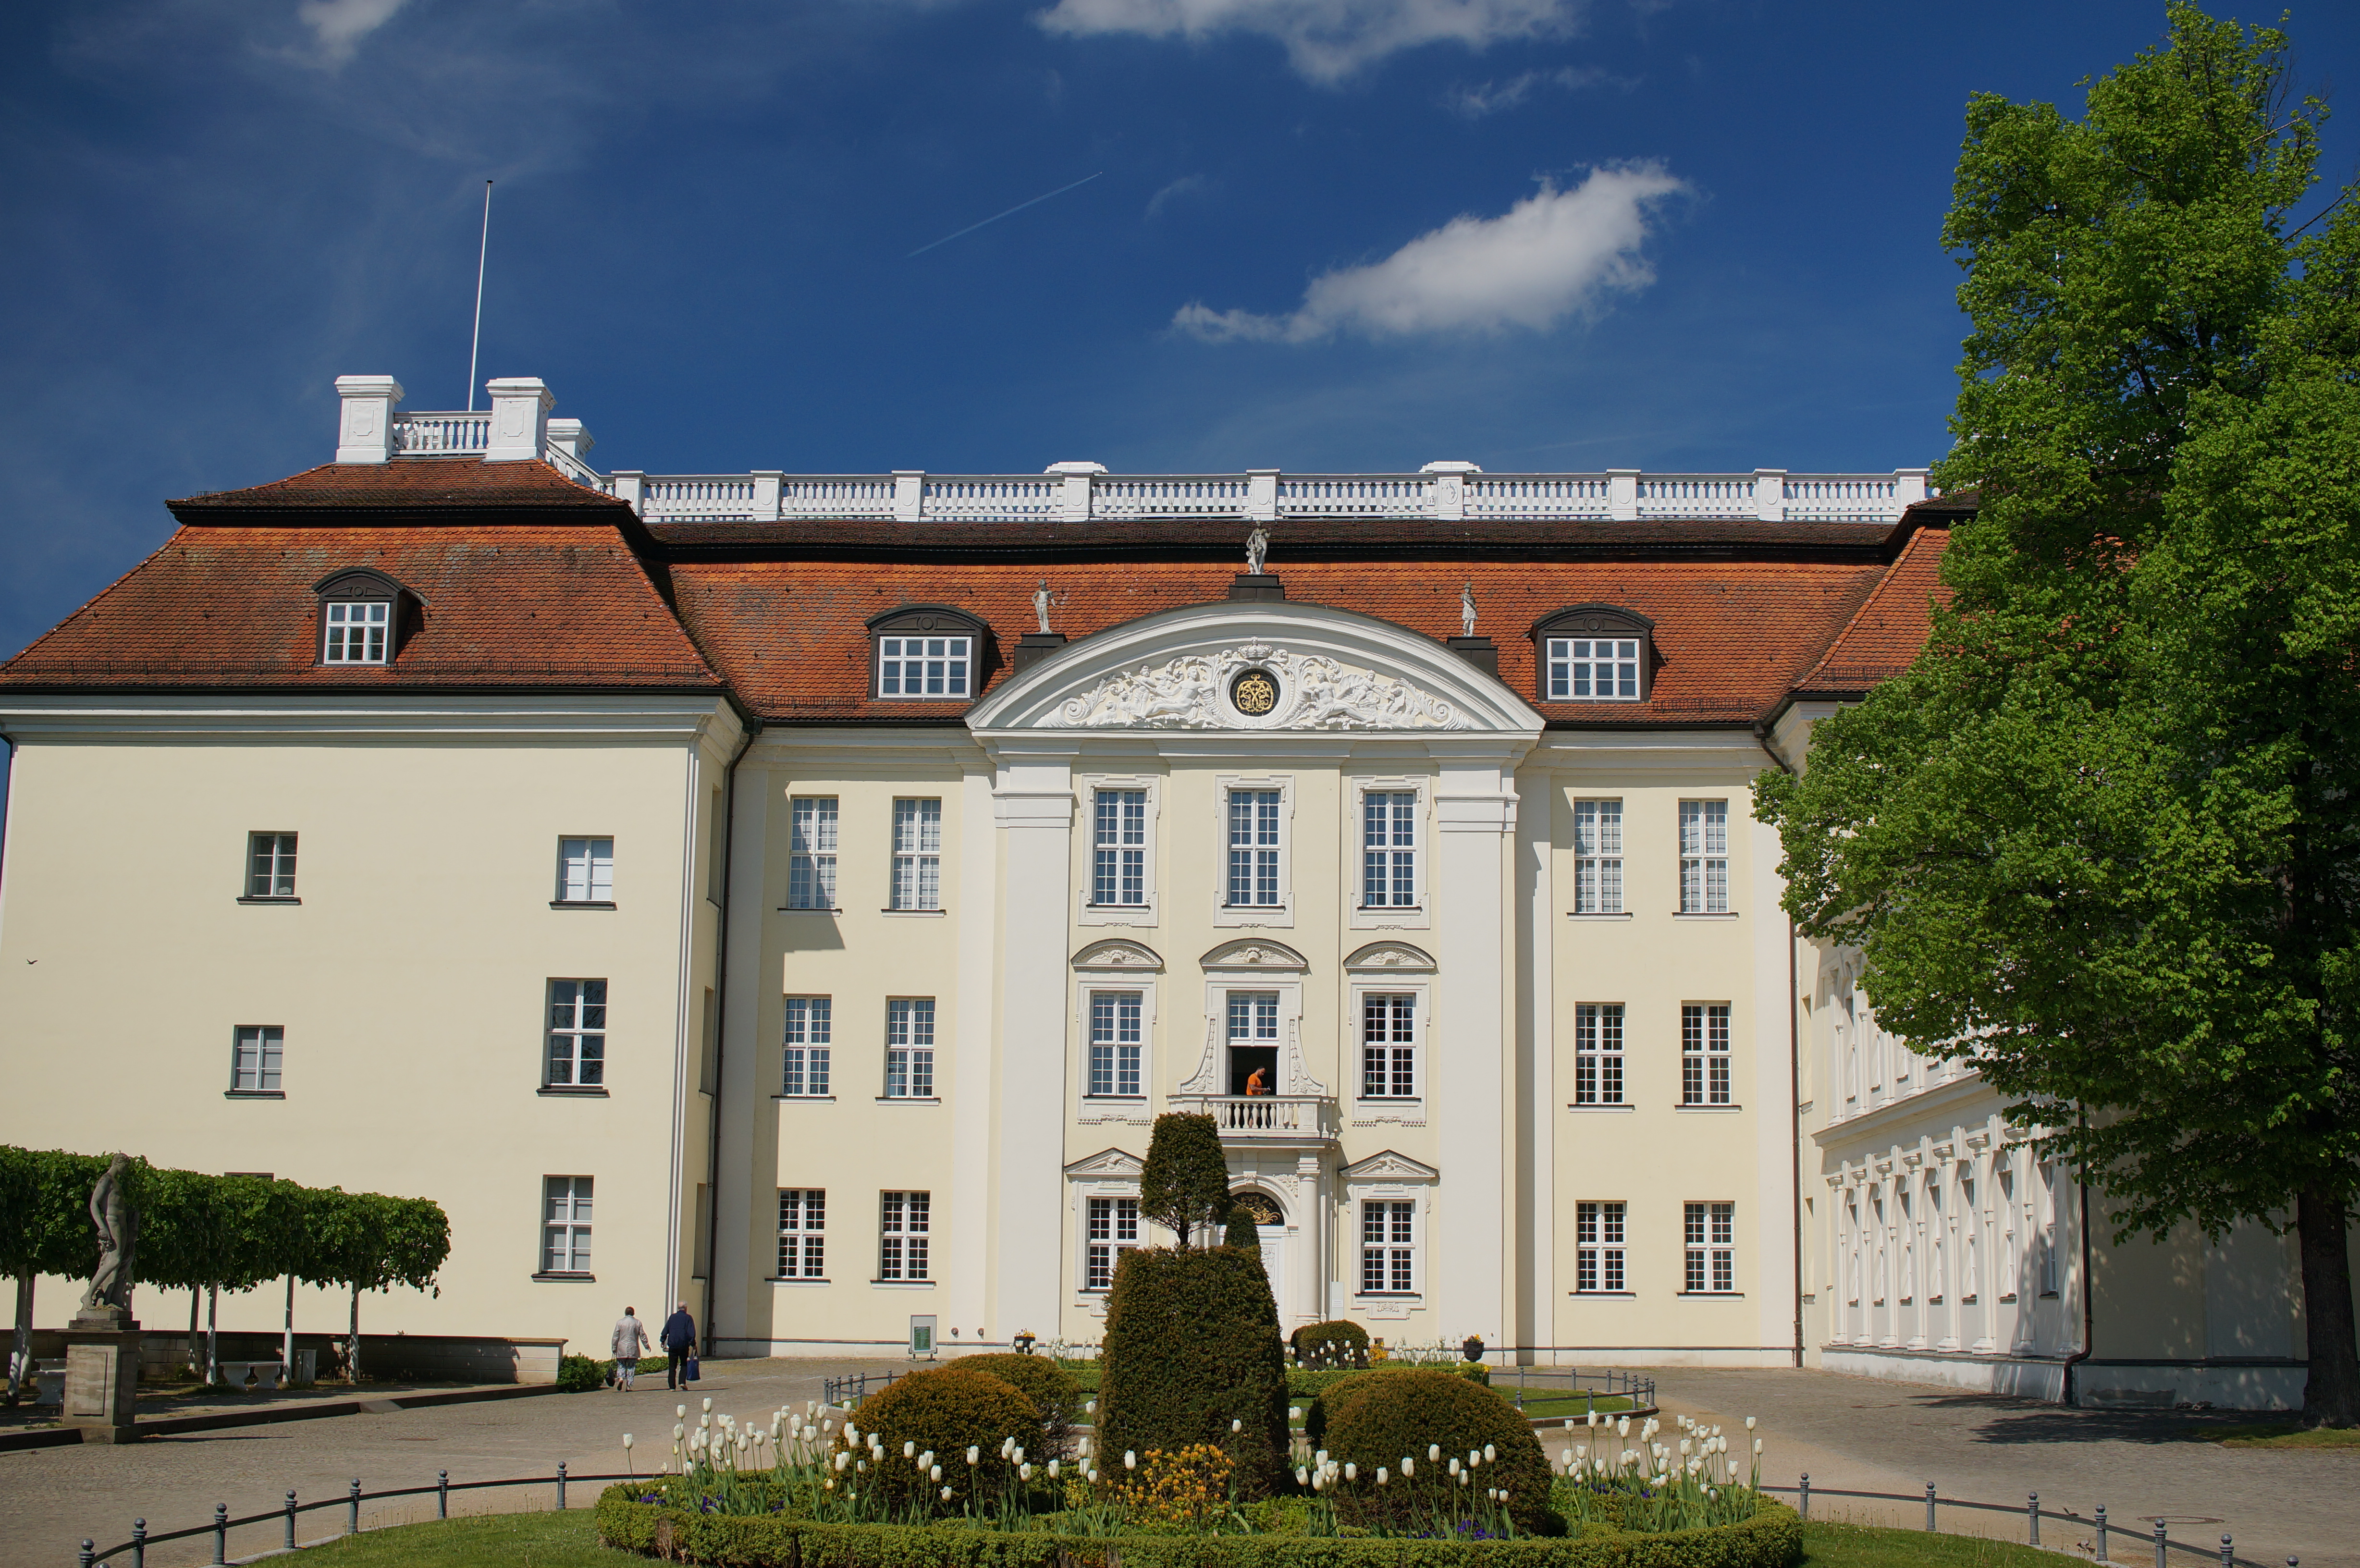
architecture, house, building, chateau, facade, 2016, germany, deutschland, berlin, sony, sigma, tourist attraction, estate, nex, nex6, lenstagged, steffenzahn, 30mm, sigma30mm28exdn, sigma30mmf28, sigma30mmf28dn, sigma30mm, neighbourhood, stately home, residential area